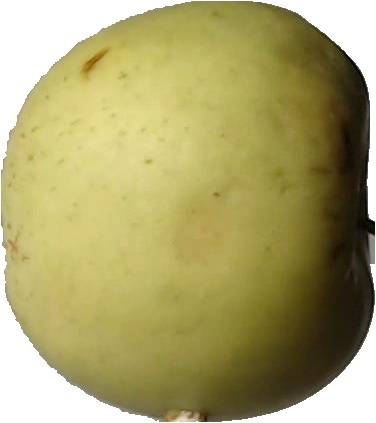
Label: apple_golden_3